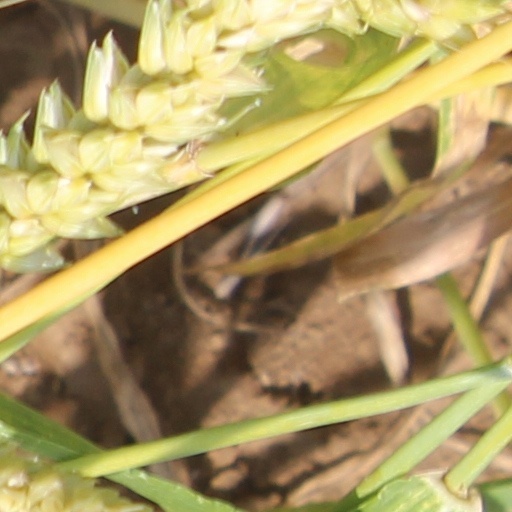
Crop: wheat